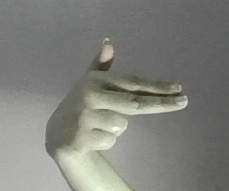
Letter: ghain